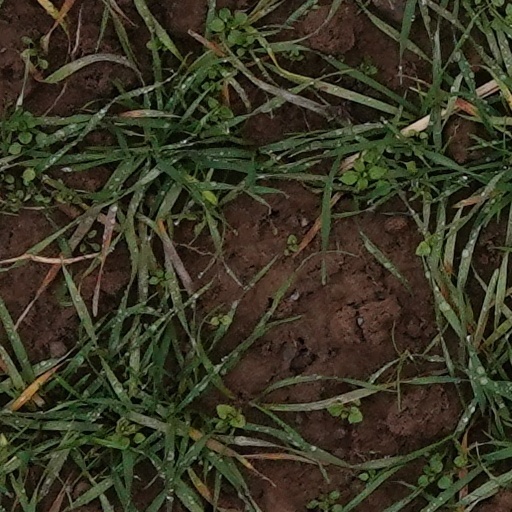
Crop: wheat